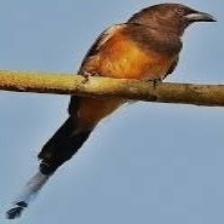
Species: RUFOUS TREPE
Scientific name: DENDROCITTA VAGABUNDA